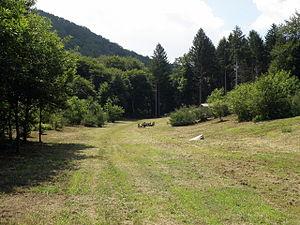
Campo dei Fiori (VA), rifugio del Pian delle Noci. Italiano: Campo dei Fiori (VA), rifugio del Pian delle Noci.